1993 The Winston

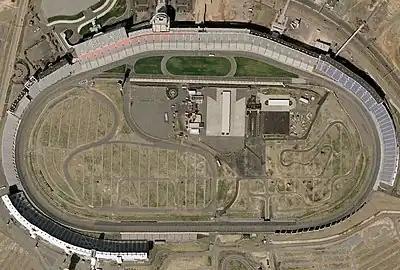
Charlotte Motor Speedway, the track where the race was held.

The Winston was open to winning drivers and team owners from last season through the Save Mart Supermarkets 300K at Sears Point Raceway and all previous All-Star race winners and past NASCAR Winston Cup champions who had attempted to qualify for every race in 1993. The top five finishers of The Winston Open advanced to complete the starting grid.